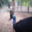
Label: bird